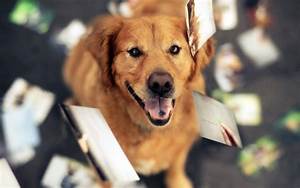
Label: cane